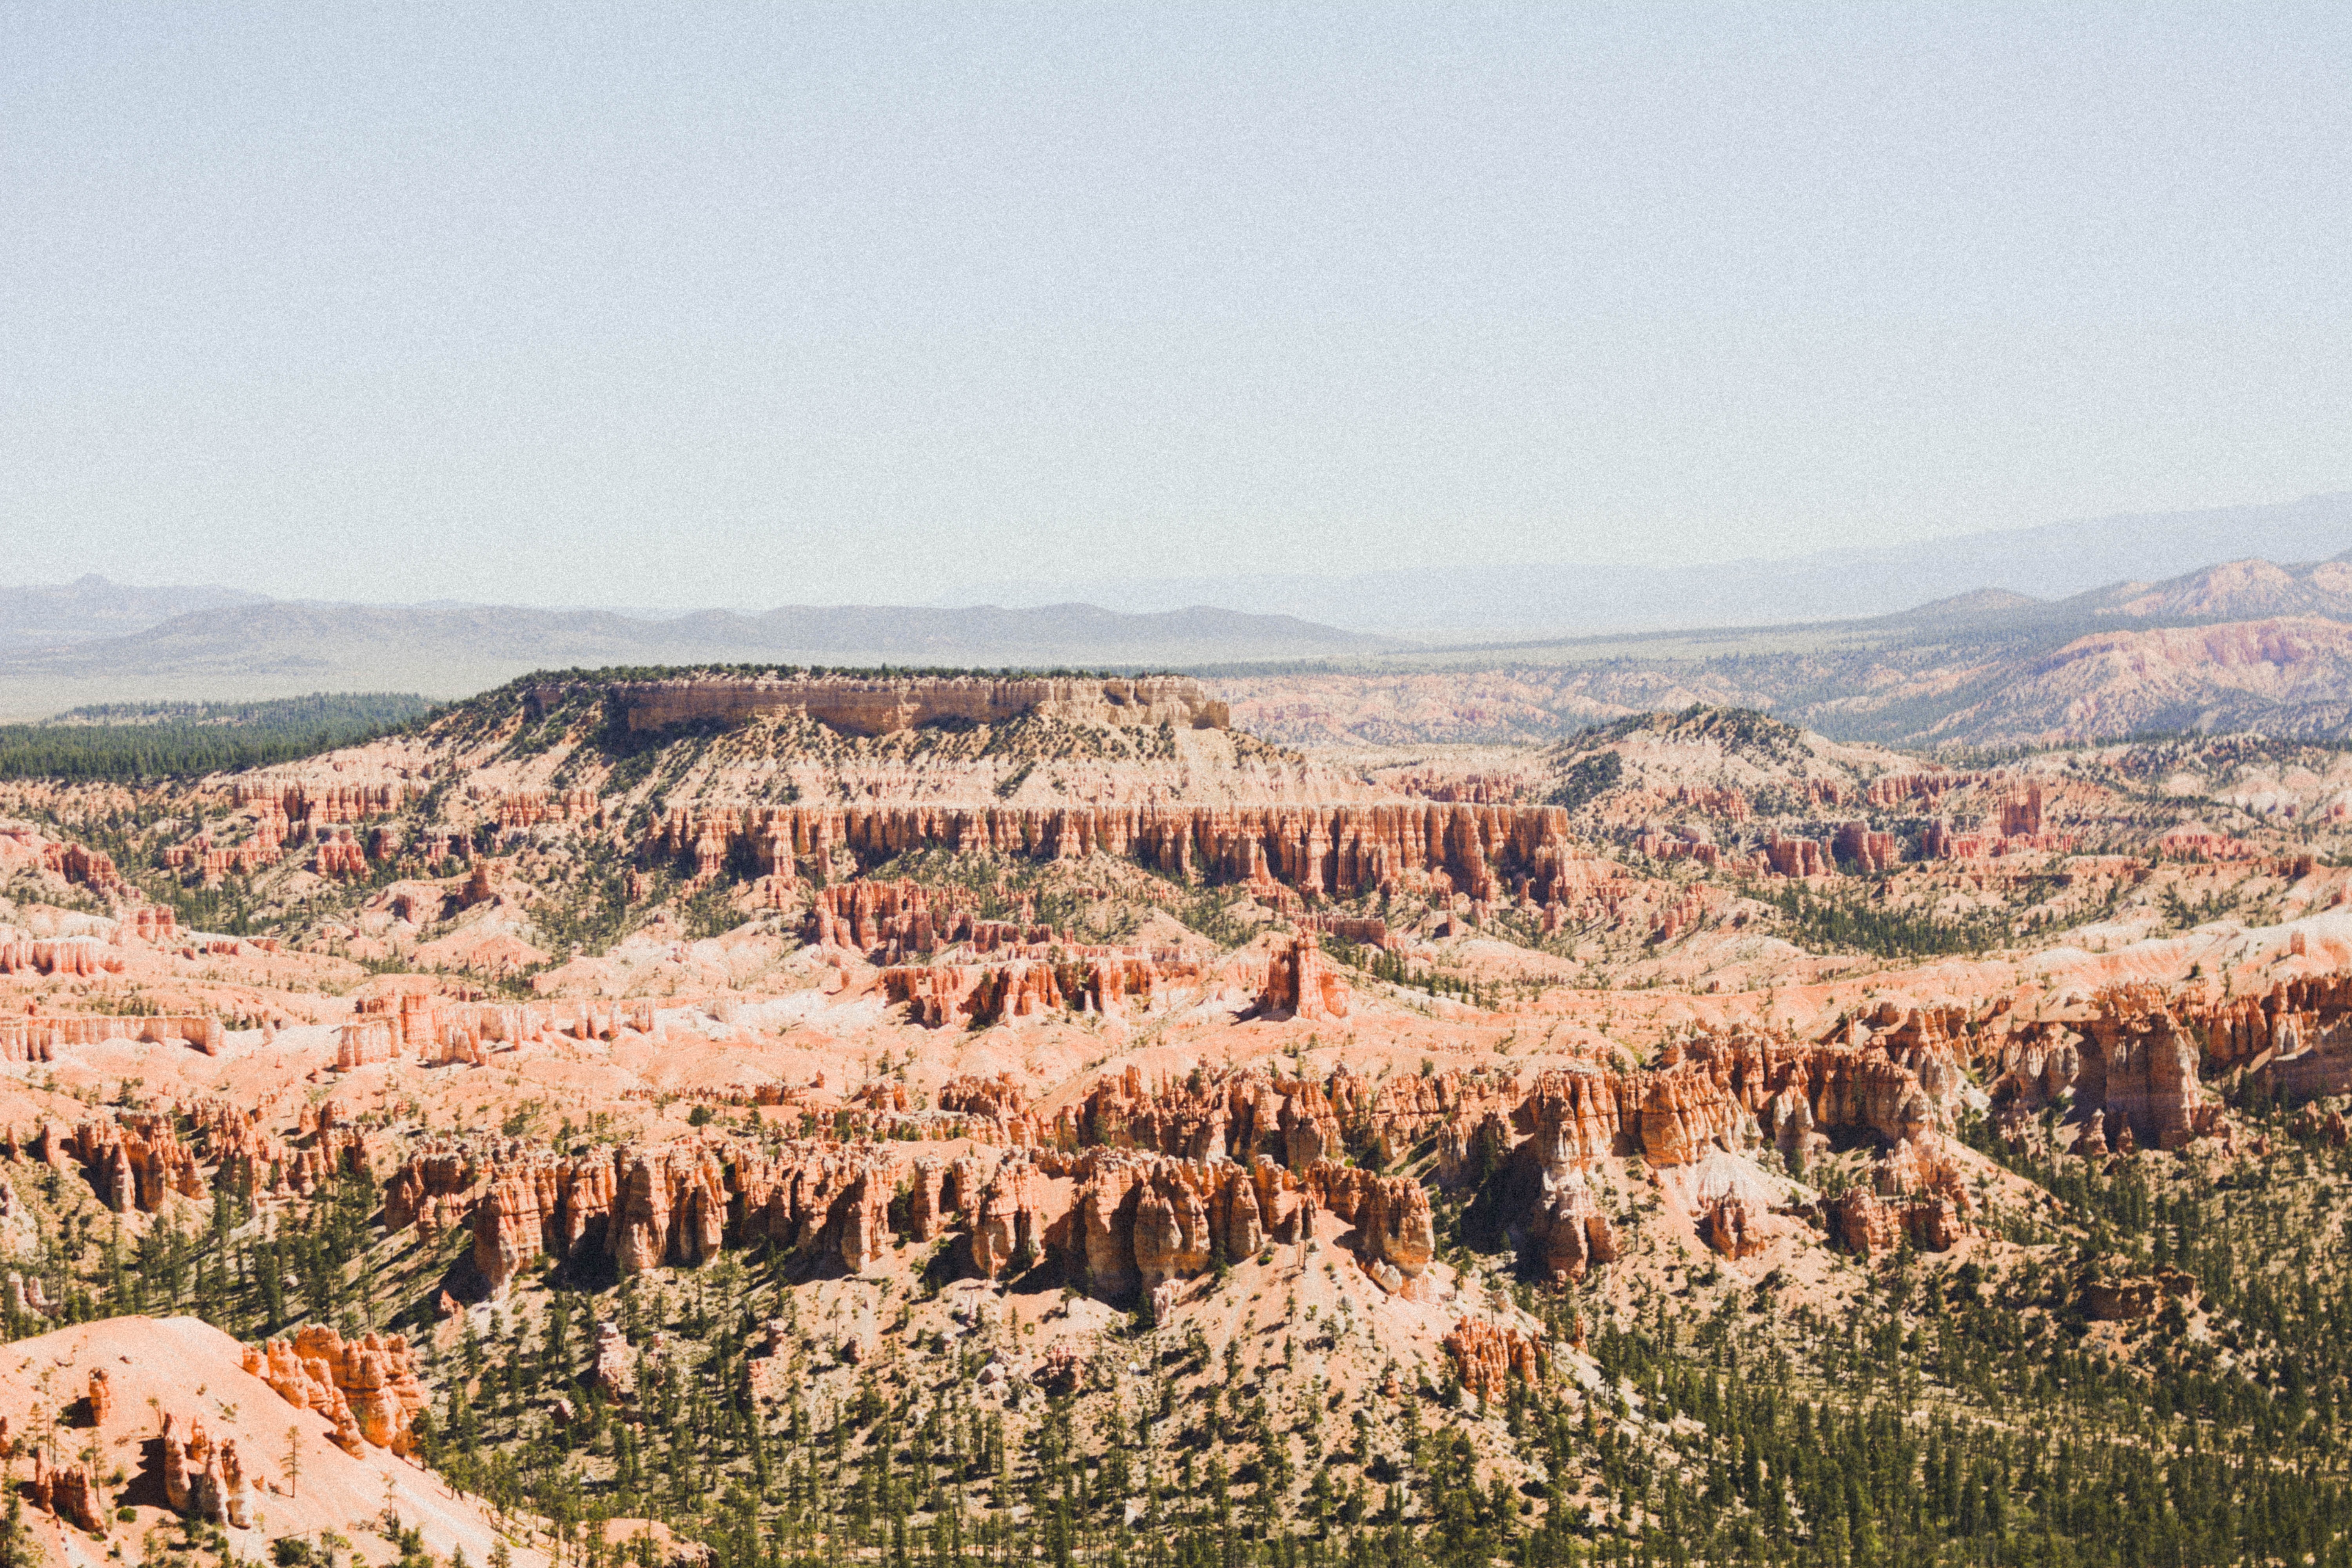
landscape, tree, rock, mountain, sky, formation, canyon, national park, geology, badlands, plateau, escarpment, depression, ecoregion, shrubland, plant community